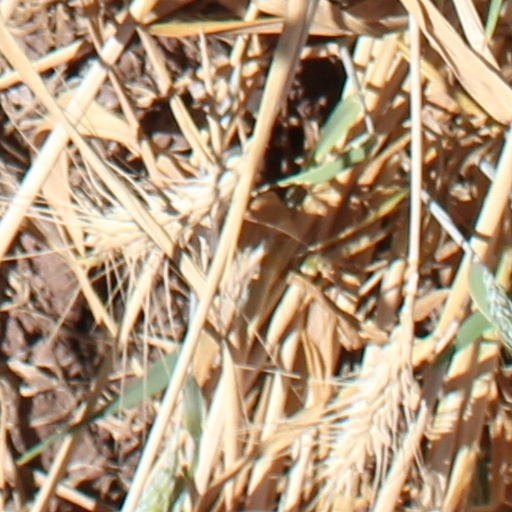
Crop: wheat